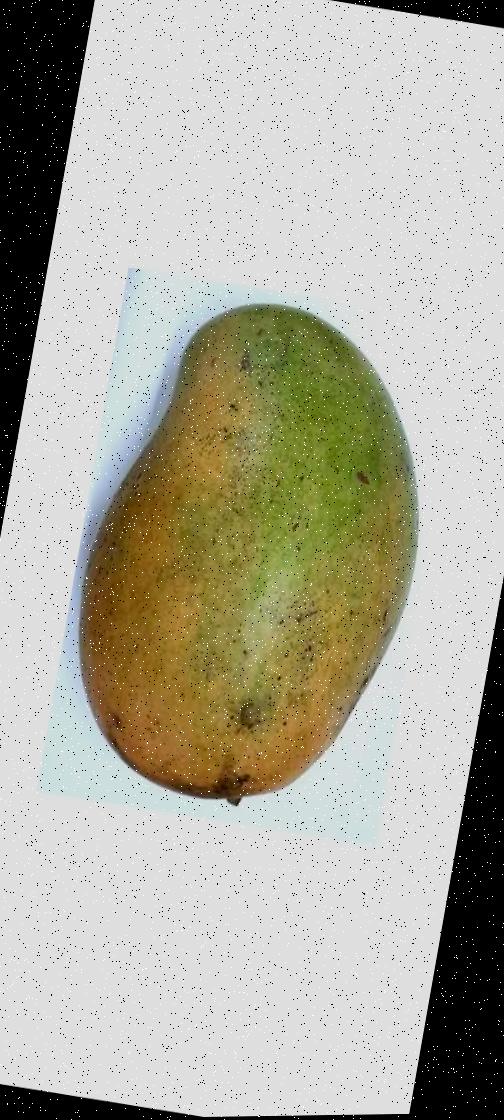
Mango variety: Rupali